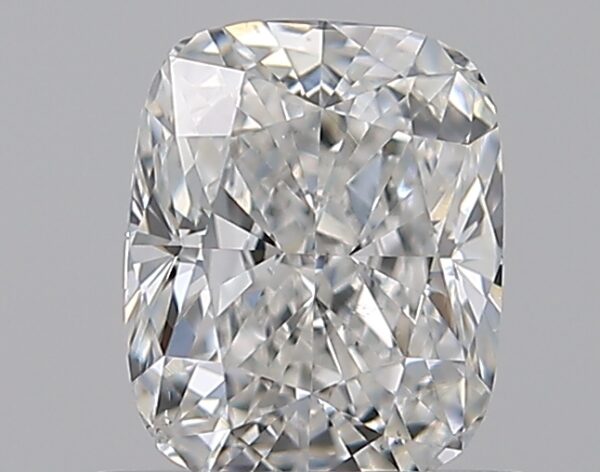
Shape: cushion
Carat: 0.75
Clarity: VS2
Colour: F
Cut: VG
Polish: EX
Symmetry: VG
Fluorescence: N
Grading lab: GIA
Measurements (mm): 5.82 x 4.68 x 3.23